Rally Monkey

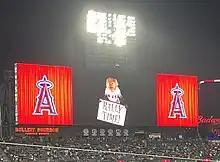
The Rally Monkey on the jumbotron at Angel Stadium - 2023

The Rally Monkey is the unofficial mascot for the Los Angeles Angels Major League Baseball team.